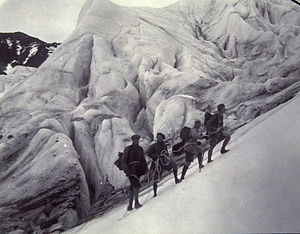
Kebnekaise
Bestigning af Kebnekaise, begyndelsen af 1900'erne.
Kebnekaise er Sveriges højeste bjerg.